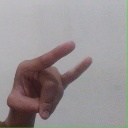
अक्षर: च